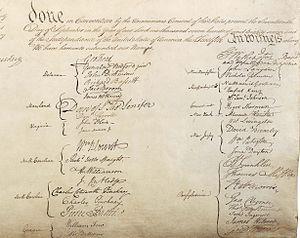
L'encrier Syng est l'encrier dans lequel les délégués des treize colonies ont trempé leur plume à l'Independence Hall de Philadelphie, en Pennsylvanie, pour signer la Déclaration d'indépendance, puis la Constitution des États-Unis, respectivement en 1776 et 1787.